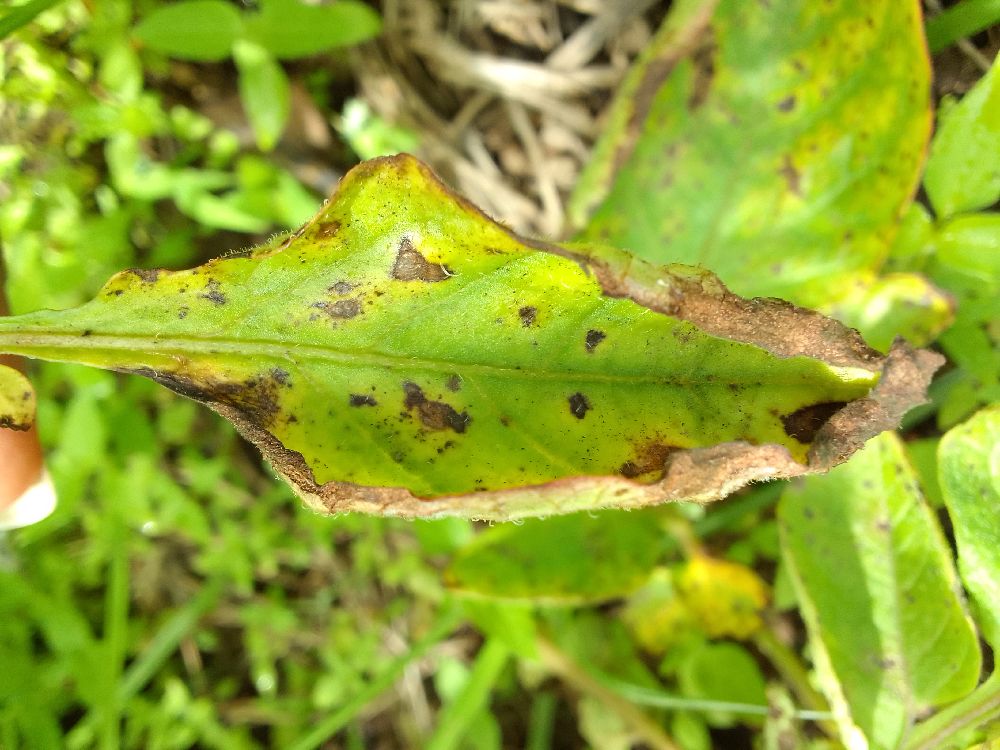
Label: Early blight